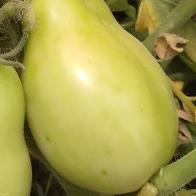
Crop: Tomato
Condition: healthy-fruit